Ezekiel 47

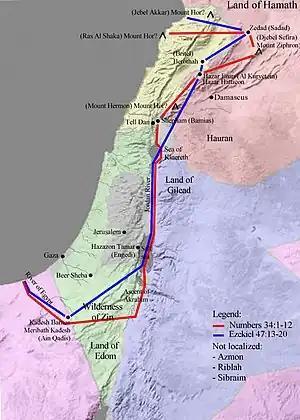
Map of the Land of Israel as defined in Numbers 34 and Ezekiel 47.

This section and the next chapter deal with the distribution of the land among the tribes of Israel, in a highly idealized scheme and with some place names that have not been identified with certainty.